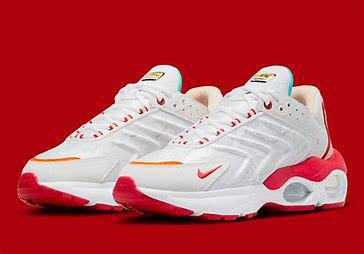
Brand: Nike
Model: Air Max TW